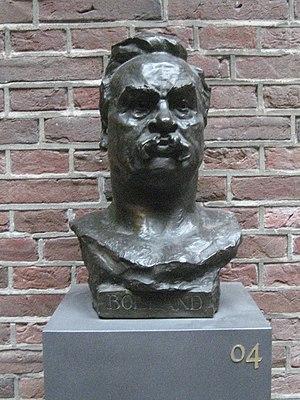
Gerardus Johannes Petrus Josephus Bolland, est un autodidacte néerlandais, linguiste, philosophe, chercheur en questions bibliques et conférencier. Excellent orateur, il donnait avec grand succès des conférences publiques à Amsterdam, Rotterdam, La Haye, Utrecht, Delft, Groningue, Nimègue et en Belgique.